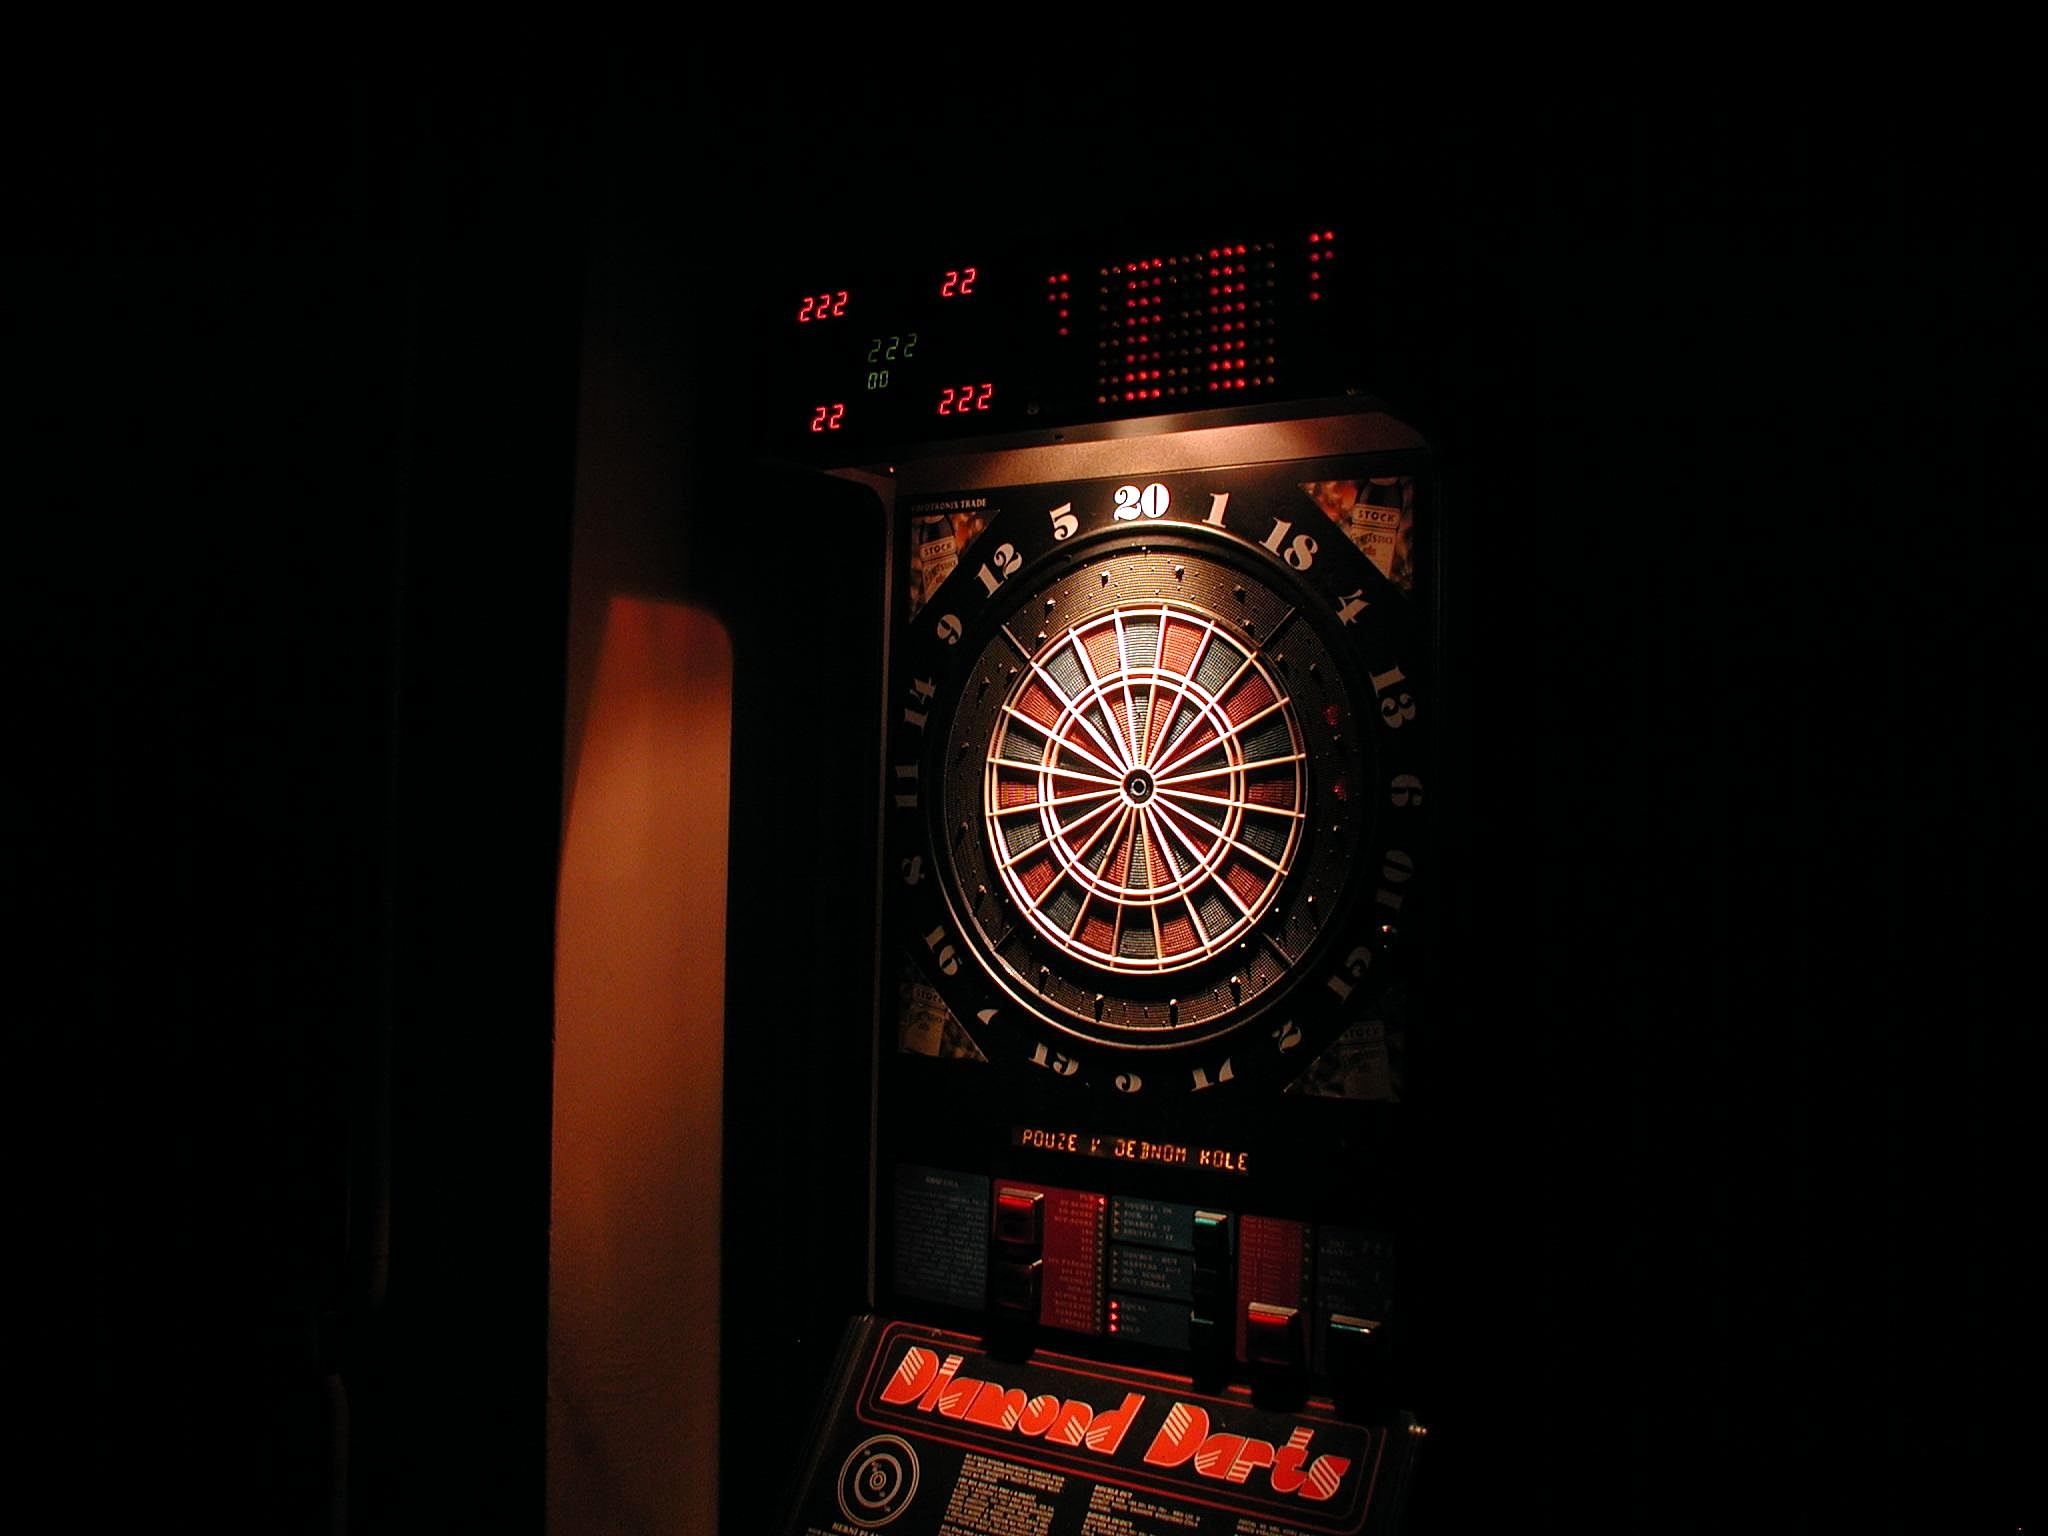
sport, game, recreation, bar, leisure, skill, sports, center, games, target, aim, darts, hit, dart, bullseye, dartboard, indoor games and sports, pikado machine